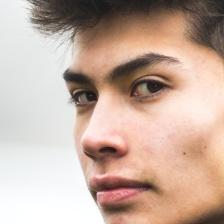
Label: faces